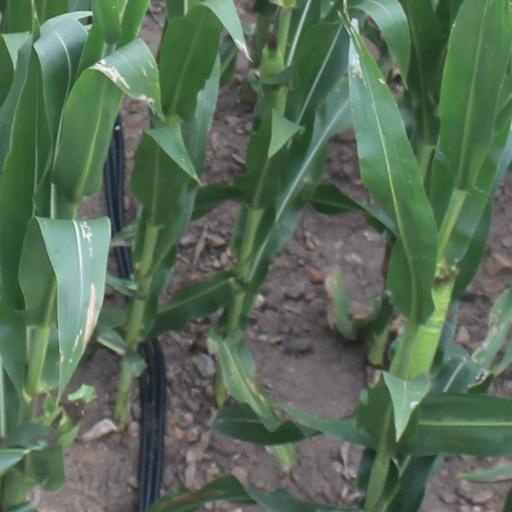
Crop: maize; corn